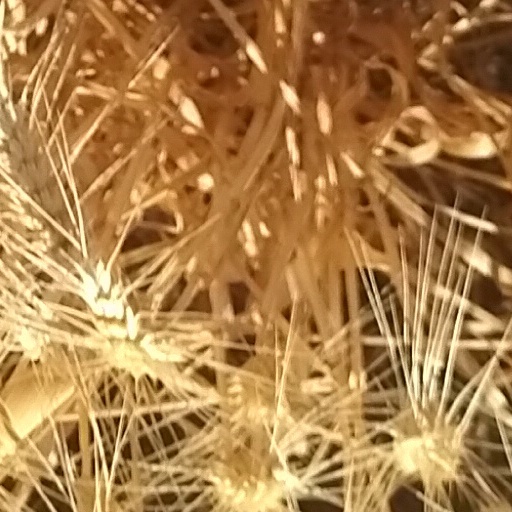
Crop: wheat